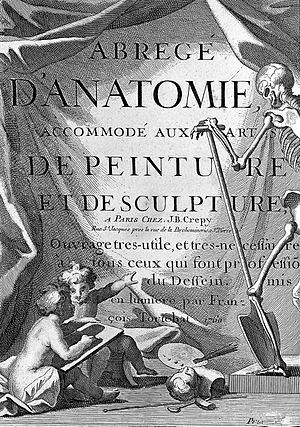
Roger de Piles, né à Clamecy le 7 octobre 1635 et mort à Paris le 5 avril 1709, est un peintre, graveur, théoricien de l'art et diplomate français.